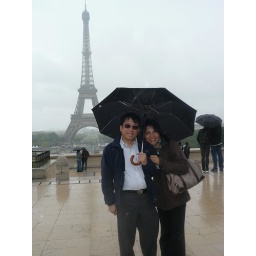
The Eiffel Tower is the tallest building in Paris. Built in 1889, this iron tower is the most visited paid monument in the world.